Bitter Creek (Utah)

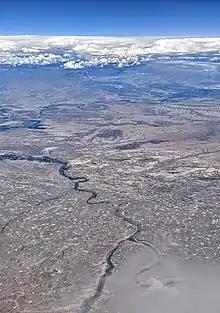
Bitter Creek (lower center/left) at its confluence with the White River, surrounded by the Bitter Creek gas field. The Green River's Horseshoe Bend and Vernal, Utah, are visible in the distance.

Bitter Creek is a tributary of the White River in Utah.